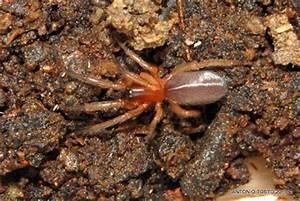
spider